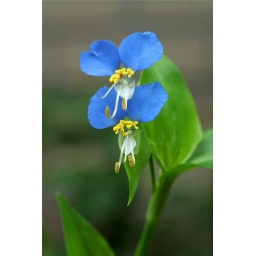
(Sn) Commelina communis, (Jn) Tsuyukusa. I found double sets of the flowers in same spathe house in my garden.